Big Cheese Festival

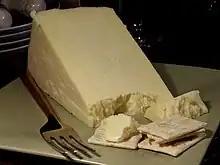
Caerphilly Cheese

The festival is held over a three-day weekend, starting on a Friday afternoon, and in 2012 it attracted around 80,000 visitors